We're Coming Back

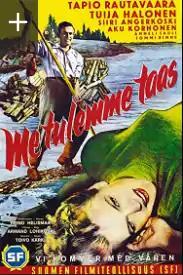
Theatrical poster

We're Coming Back (Finnish: Me tulemme taas) is a 1953 Finnish musical comedy film directed by Armand Lohikoski and starring Tuija Halonen, Tapio Rautavaara and Siiri Angerkoski.